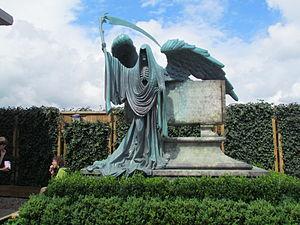
Harry Potter et la Coupe de feu est le quatrième tome de la série littéraire centrée sur le personnage de Harry Potter créé par J. K. Rowling. Il a été publié le 29 novembre 2000 en France.